Horses in World War II

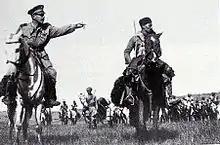
Lieutenant Amedeo Guillet with a Libyan Spahi and cavalry in the East African theatre

Movements over (the daily horse travel limit) were particularly slow and complex. Longer hauls were relegated to trucks at the first opportunity, while horses persisted at divisional level and in auxiliary units. Horse transports were particularly inadequate in deep offensive operations, just like they were in 1914. American trucks supplied to the Soviets allowed operations up to away from the railhead, a distance impossible for horse-drawn sleighs. Likewise, replacement of field artillery horses with jeeps allowed towing 120 mm mortars in line with advancing troops, another tactic not possible with horses. Use of trucks was constrained by the lack of fuel and high costs of synthetic gasoline on the German side, and the losses of equipment in 1941–1942 on the Soviet side. The Soviets managed their losses with the formation of 76 horse transport battalions of 500 horses each, and employed reindeer in the Arctic and camels in the South. But overcoming the shortage of horses themselves was insurmountable: a work horse matures in three to four years; farm stocks were already depleted of horses as well as tractors. Western European nations, starting with the United Kingdom, witnessed a shortage of horses since the 1920s and adjusted their armies accordingly. Germany in the 1920s managed to restore their population of horses, but then it declined again as farm horses were replaced by motor power.